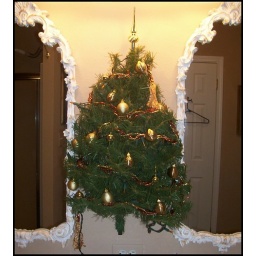
My sister has a tree in every room in her house to match the decor.This is her master bathroom tree.